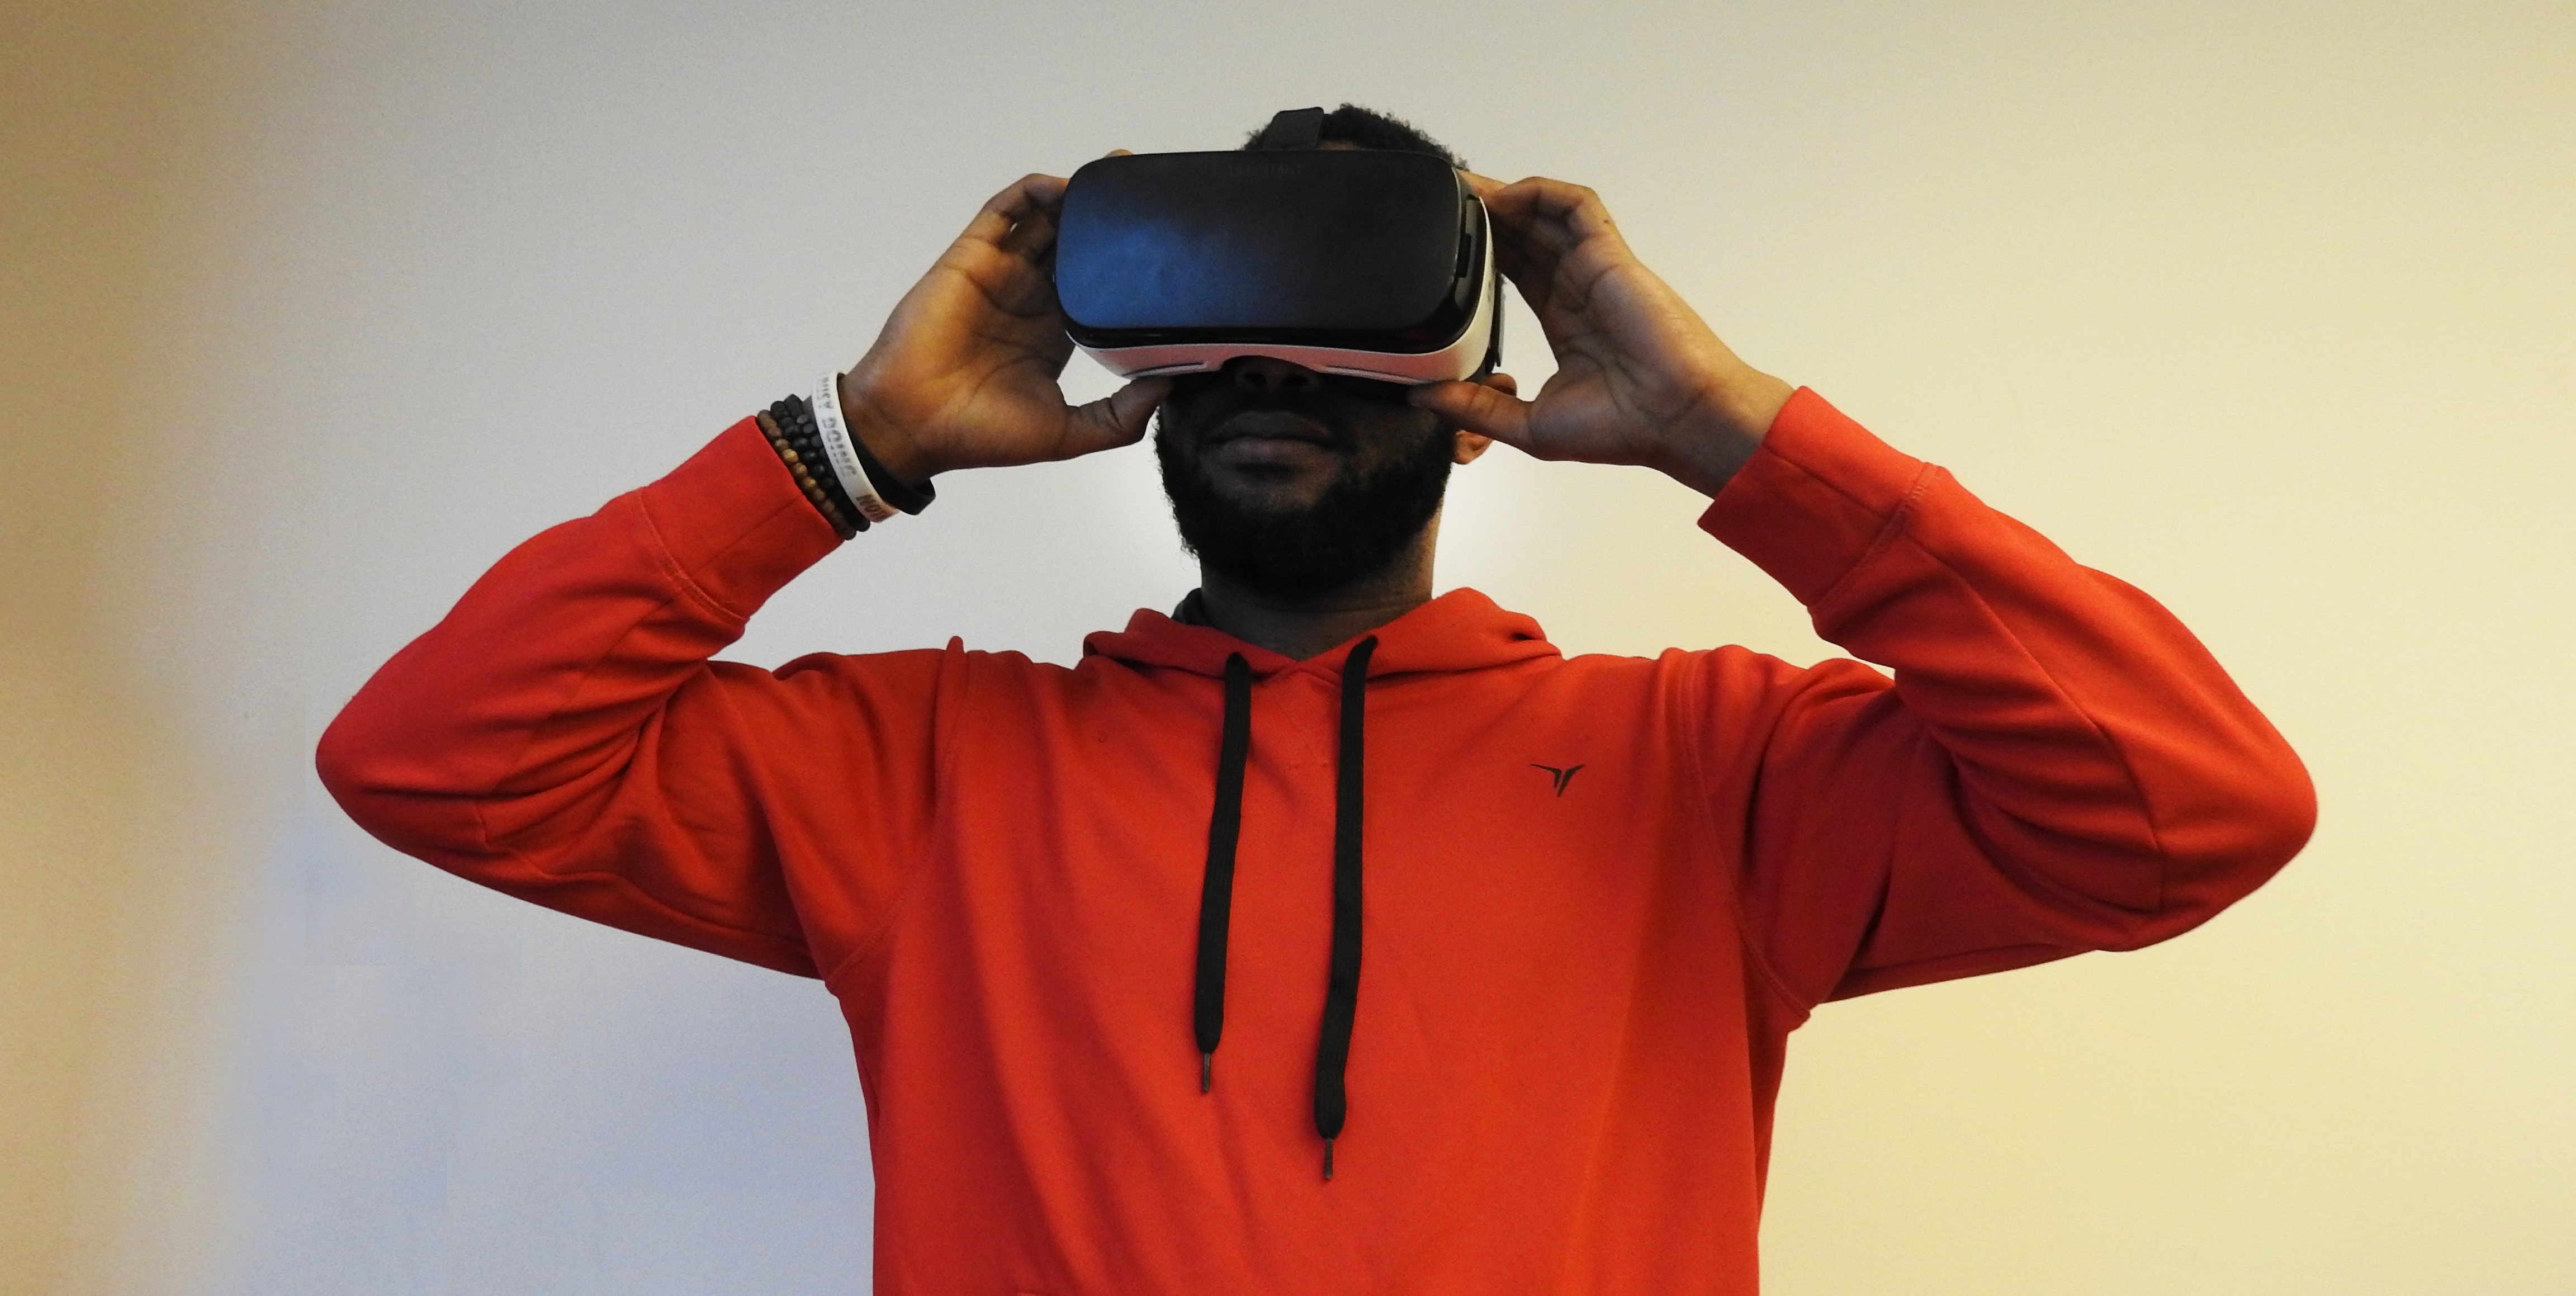
man, technology, red, clothing, black, future, vr, virtual reality, t shirt, samsung gear